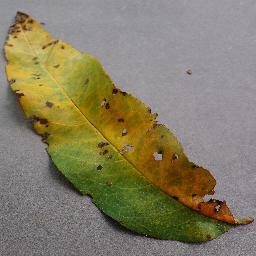
Label: Peach___Bacterial_spot